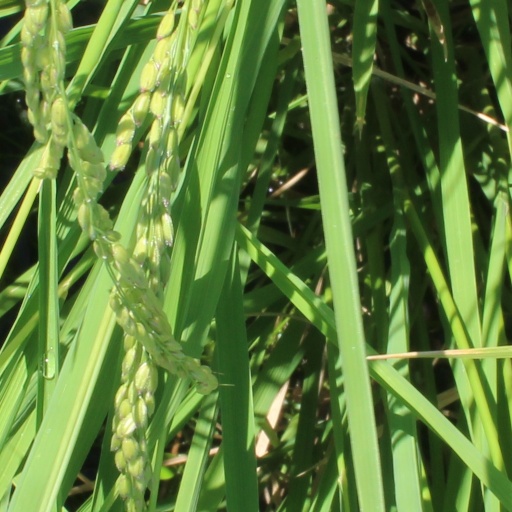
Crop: rice